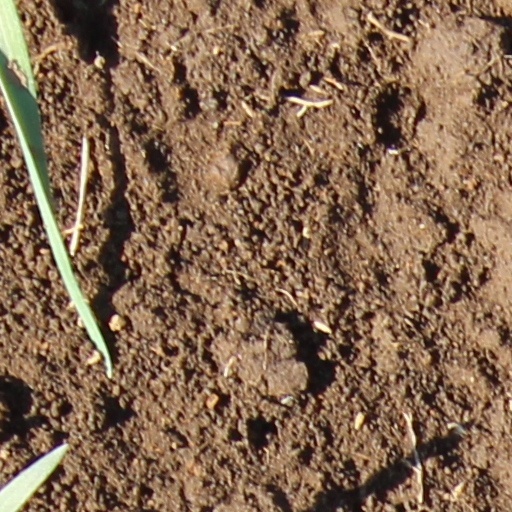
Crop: wheat